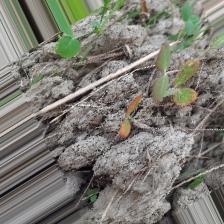
Label: Lentil Rust